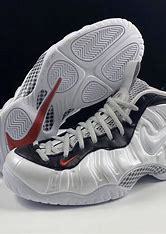
Brand: Nike
Model: Air Foamposite Pro